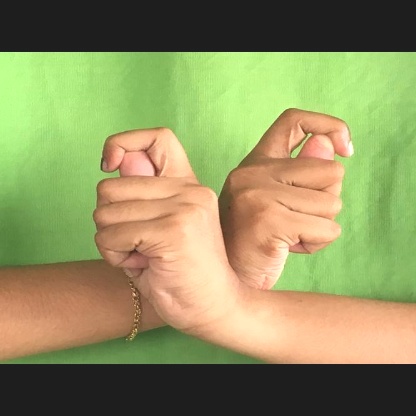
Mudra: Berunda